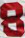
Number: 8